Veni, vidi, vici

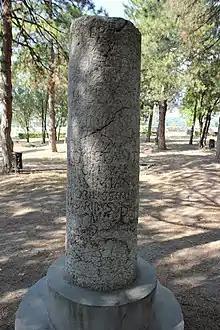
A view from the 2000-year-old historical castle column piece in Zile, Turkey where Julius Caesar said "Veni, vidi, vici".

Veni, vidi, vici ("I came; I saw; I conquered") is a Latin phrase used to refer to a swift, conclusive victory. The phrase is popularly attributed to Julius Caesar who, according to Appian, used the phrase in a letter to the Roman Senate around 47 BC after he had achieved a quick victory in his short war against Pharnaces II of Pontus at the Battle of Zela (modern-day Zile, Turkey).